Carrigogunnell

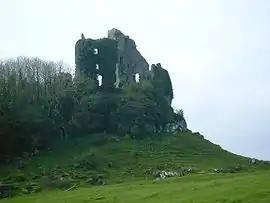
Carrigogunnell Castle ruins, north side (2007)

Carrigogunnell Castle (Irish: "Chairrge Ó gCoinneall") is a medieval Irish fortification near the village of Clarina, on the banks of the River Shannon in County Limerick.